Gnassingbé Eyadéma

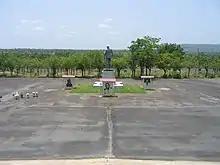
Monument to the 1974 presidential C-47 crash, which Eyadéma survived

The European Union sent a mission on 1 June 2004, to evaluate the state of democracy in Togo and to start a procedure of democratization of Togo. The expedition intended to open a dialogue between the state and the opposition. The team was supposed to meet with many politicians from other parties than Eyadéma's party, Rally of the Togolese People. But because of the criteria imposed by the government, politicians such as Gilchrist Olympio, Yawovi Agboyibo, and Professor Leopold Gnininvi boycotted the meeting. The European Union team cancelled the meeting since discussions with the government were almost impossible. The opposition party UFC wanted the release of 11 men held by the government. Finally, the European Union experts met each political figure individually and in private. The respect of human rights and of the press in Togo were to be investigated by the European Union experts.